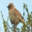
Label: bird